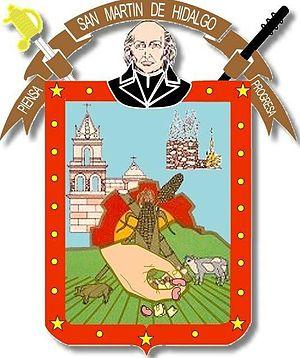
San Martín Hidalgo est une ville et une municipalité mexicaine de l'État de Jalisco. La municipalité a 27 777 habitants en 2015.